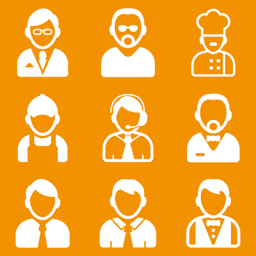
people occupations icons on an orange background .